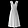
Label: Dress